Bryn Mawr Film Institute

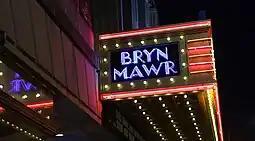
The new marquee at BMFI

During Phase II, the Institute finished the restoration of the skylit atrium to its original state, at a cost of $2 million, in March 2009. Other upgrades include classroom space and an elevator. Phase III introduced two additional state-of-the art theaters, and the two previously existing theaters were also renovated.